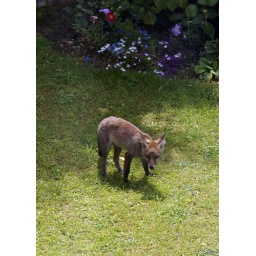
Foxes in the garden, Brixton. Taken through dirty window